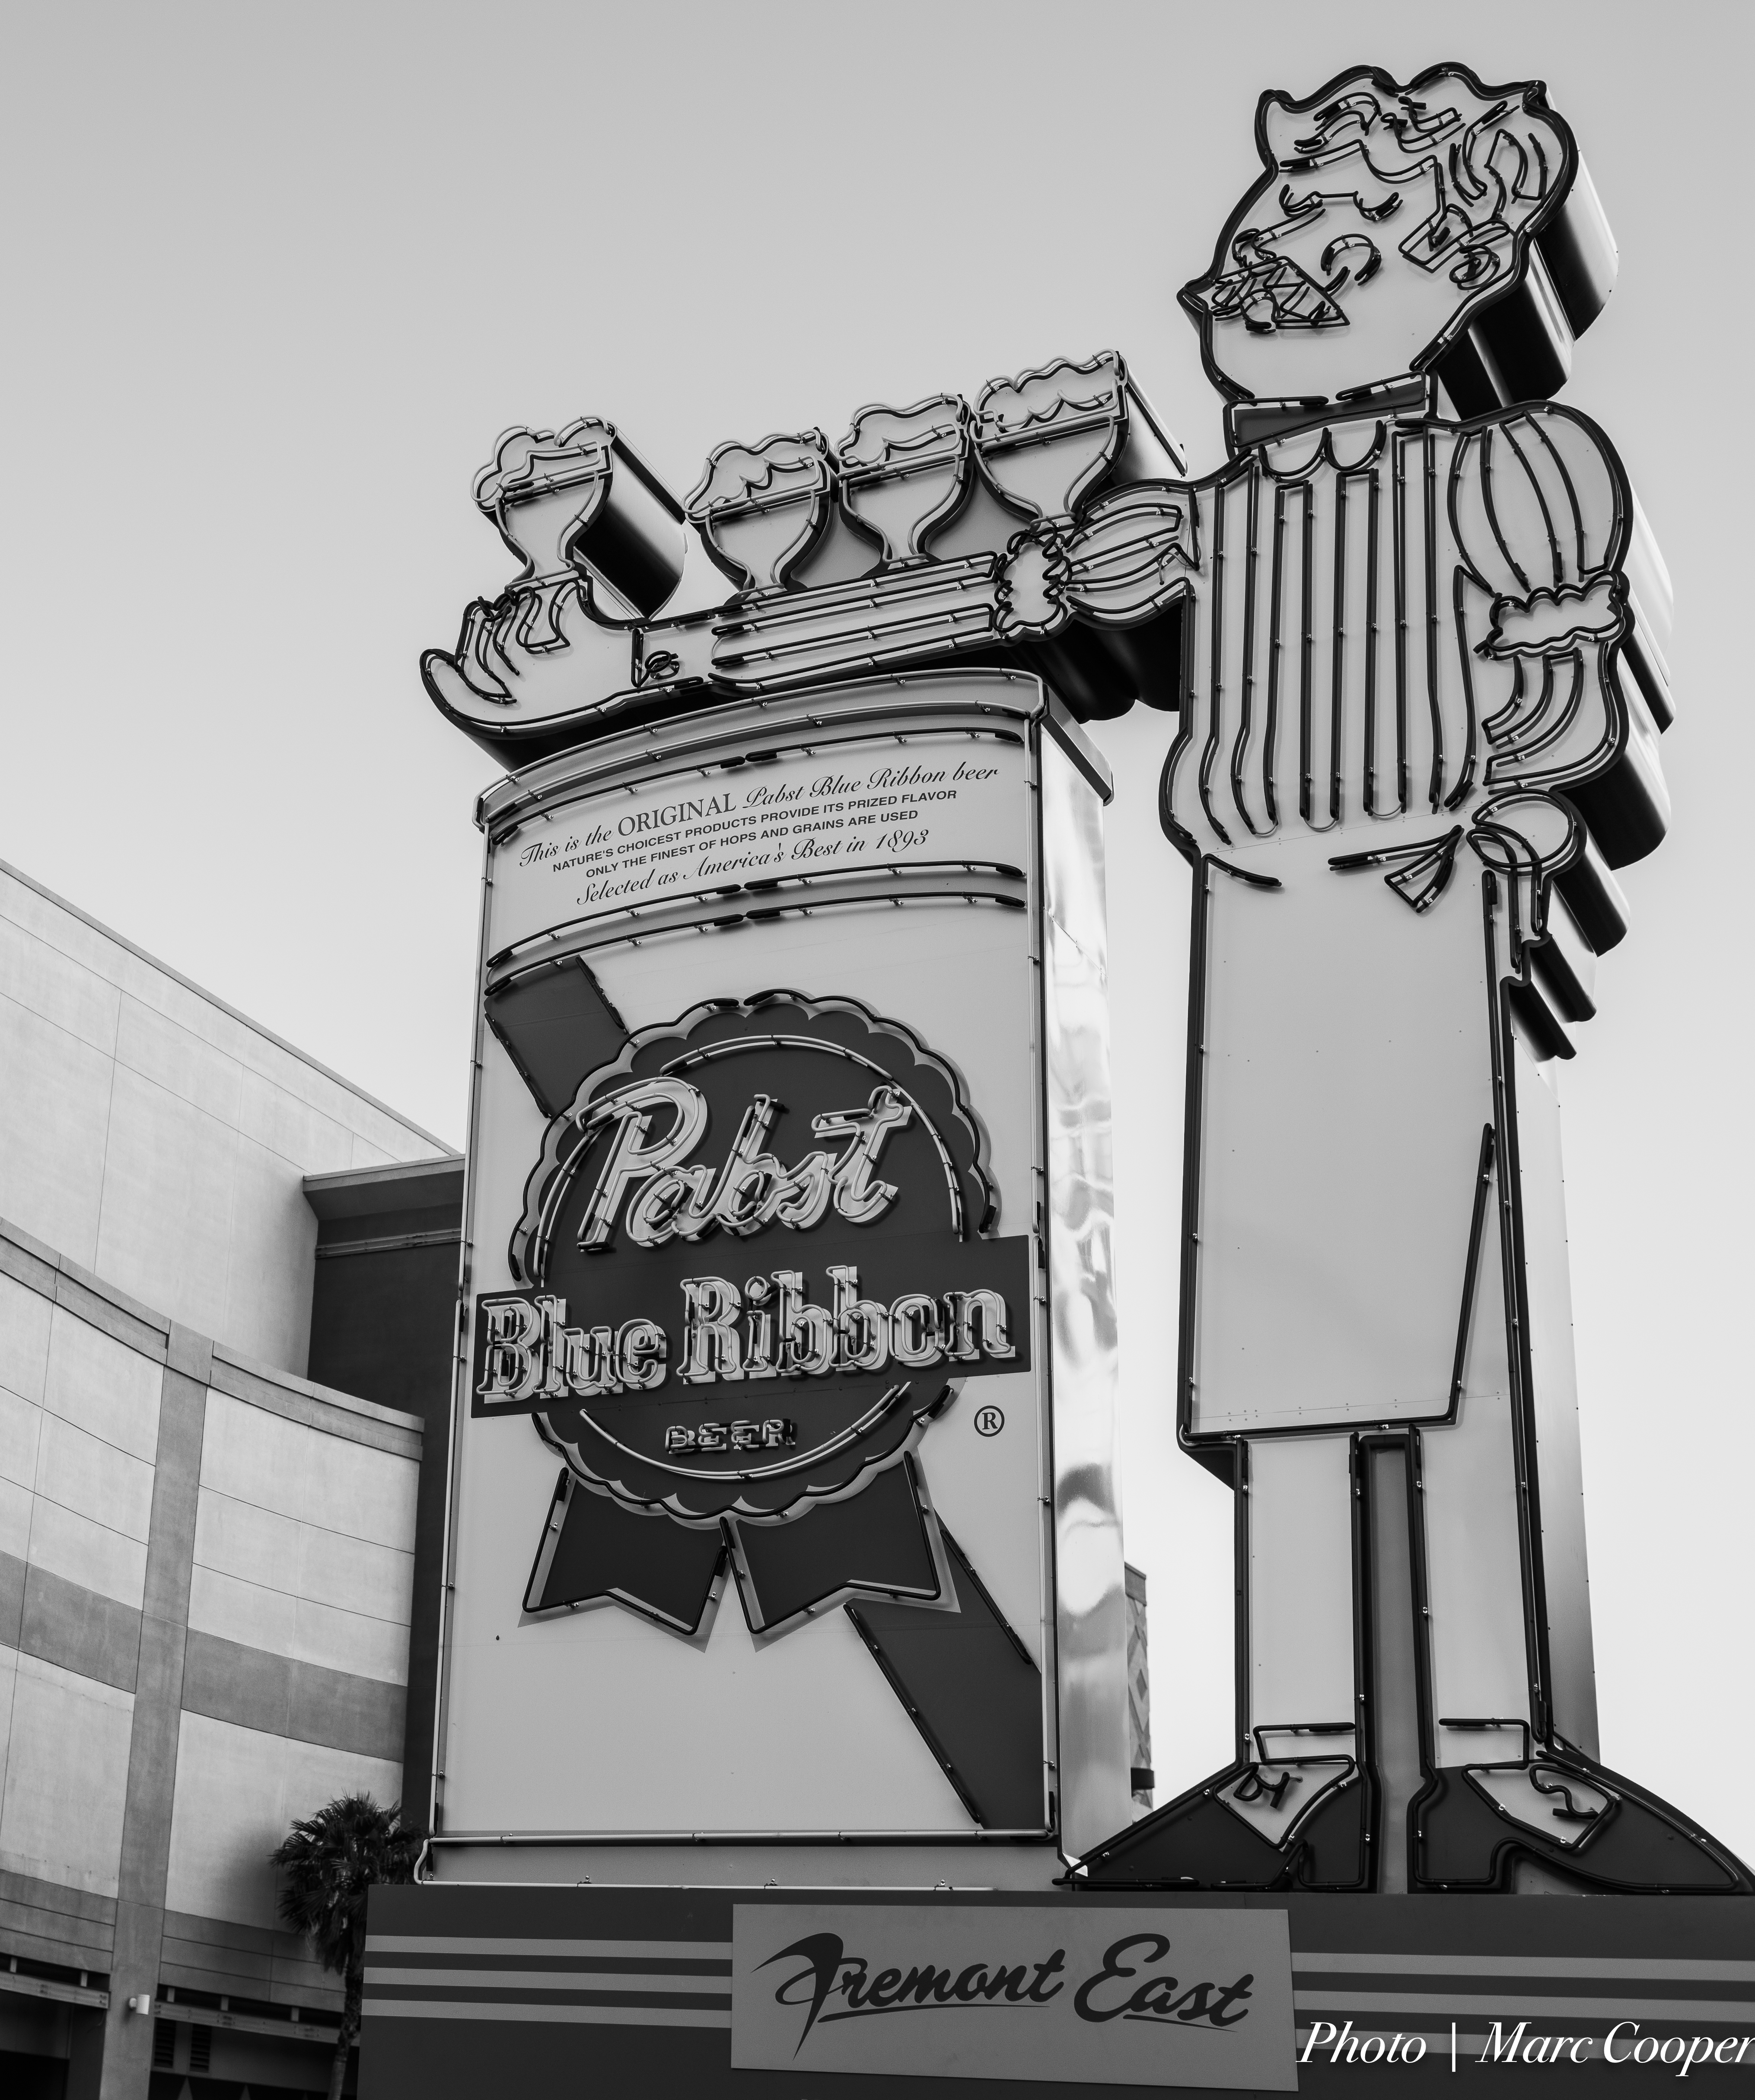
black and white, white, advertising, downtown, sign, blue, black, monochrome, ribbon, art, sketch, drawing, illustration, signs, poster, vegas, cartoon, pbr, pabst, monochrome photography